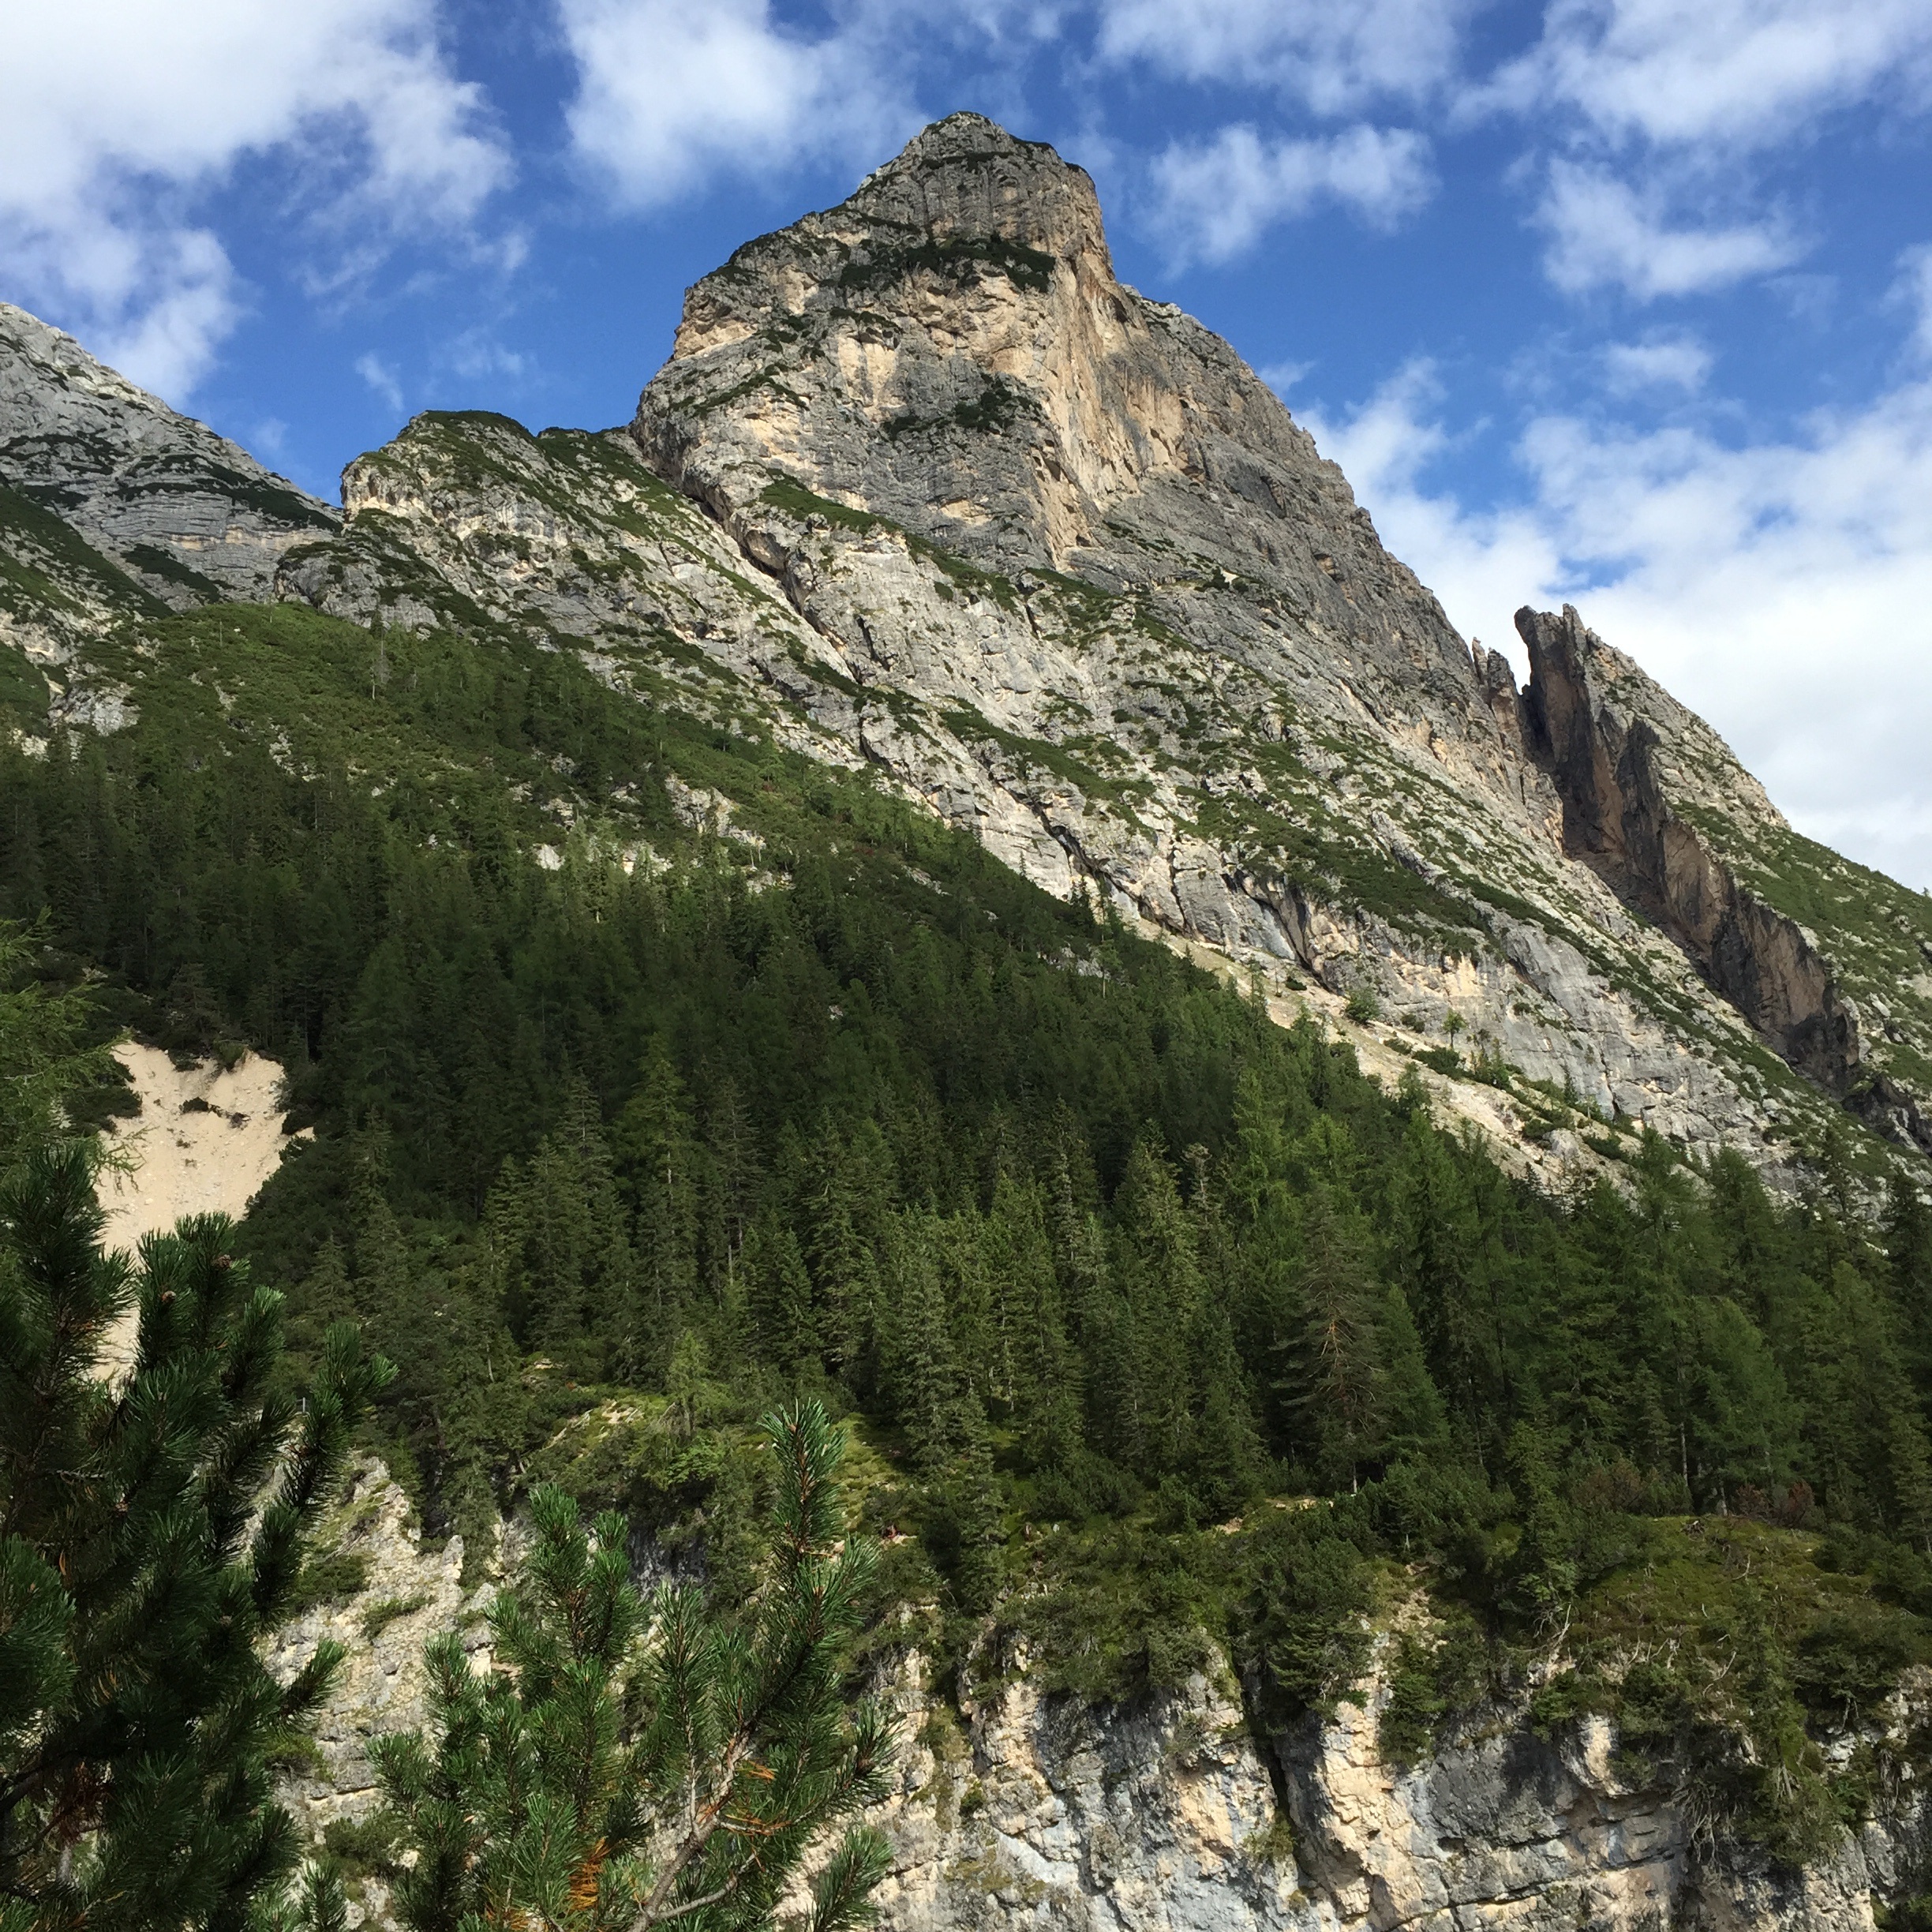
landscape, tree, nature, forest, rock, wilderness, walking, mountain, hiking, trail, hill, adventure, valley, mountain range, cliff, park, italy, terrain, national park, ridge, summit, geology, mountains, alps, backpacking, plateau, fell, ecosystem, dolomites, landform, mountain pass, geographical feature, mountainous landforms